Steleopteridae

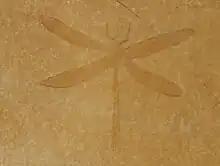
"Steleopteron deichmuelleri"

The family was described by the Austrian paleoentomologist Anton Handlirsch in 1906 on the basis of the fossilised exoskeleton "Steleopteron deichmuelleri". Hence, the type genus is "Steleopteron". Handlirsch assigned the family to the Epiproctophora. In 2001, the family was excluded from the Epiproctophora and transferred into a suborder of winged damselflies, Zygoptera. Until 2018, it had been believed that Steleopteridae became extinct in the Jurassic, but the discovery of "Steleopteron cretacicus" showed